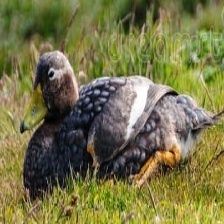
Species: STEAMER DUCK
Scientific name: TACHYERES
ImageNet parent category: drake